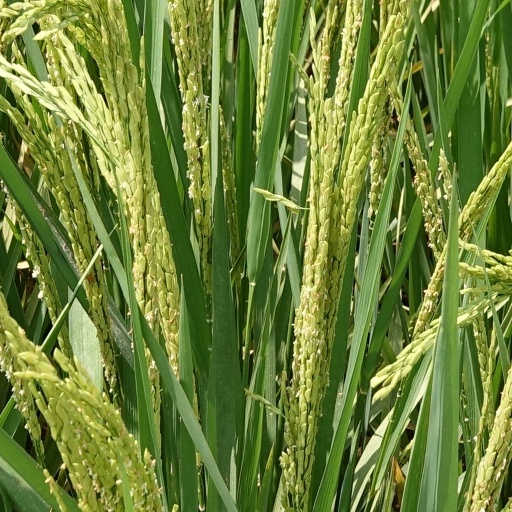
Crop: rice